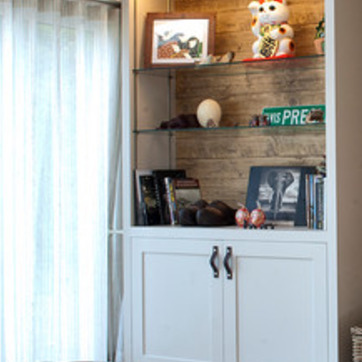
Material: paper